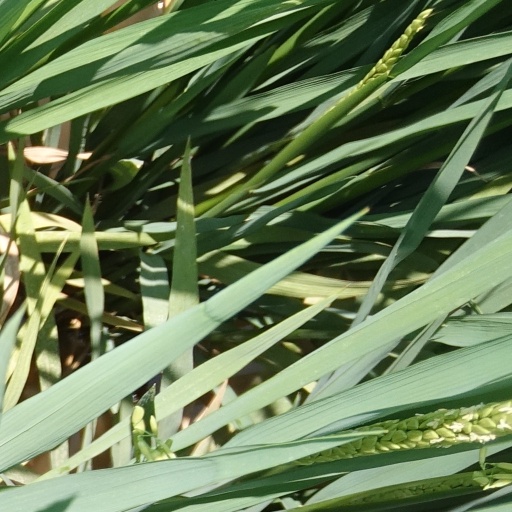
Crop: rice